Frontage road

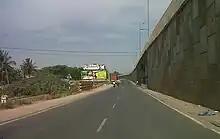
Service Lane on Bangalore elevated tollway on Tumkur Road, Bangalore.

In India, frontage roads or Service lanes (sometimes called नल्ला "Nullah" in Hindi) exist on most high density dual carriageway roads and dual carriageway highways. On Access controlled Expressways like the Yamuna Expressway, the frontage roads remain separate from the main carriageway throughout the road's length. Retrofitted and previously non-access controlled roads, such as most National Highways, only have service lanes on stretches where fly-overs (overpasses) are built over junctions or through towns.